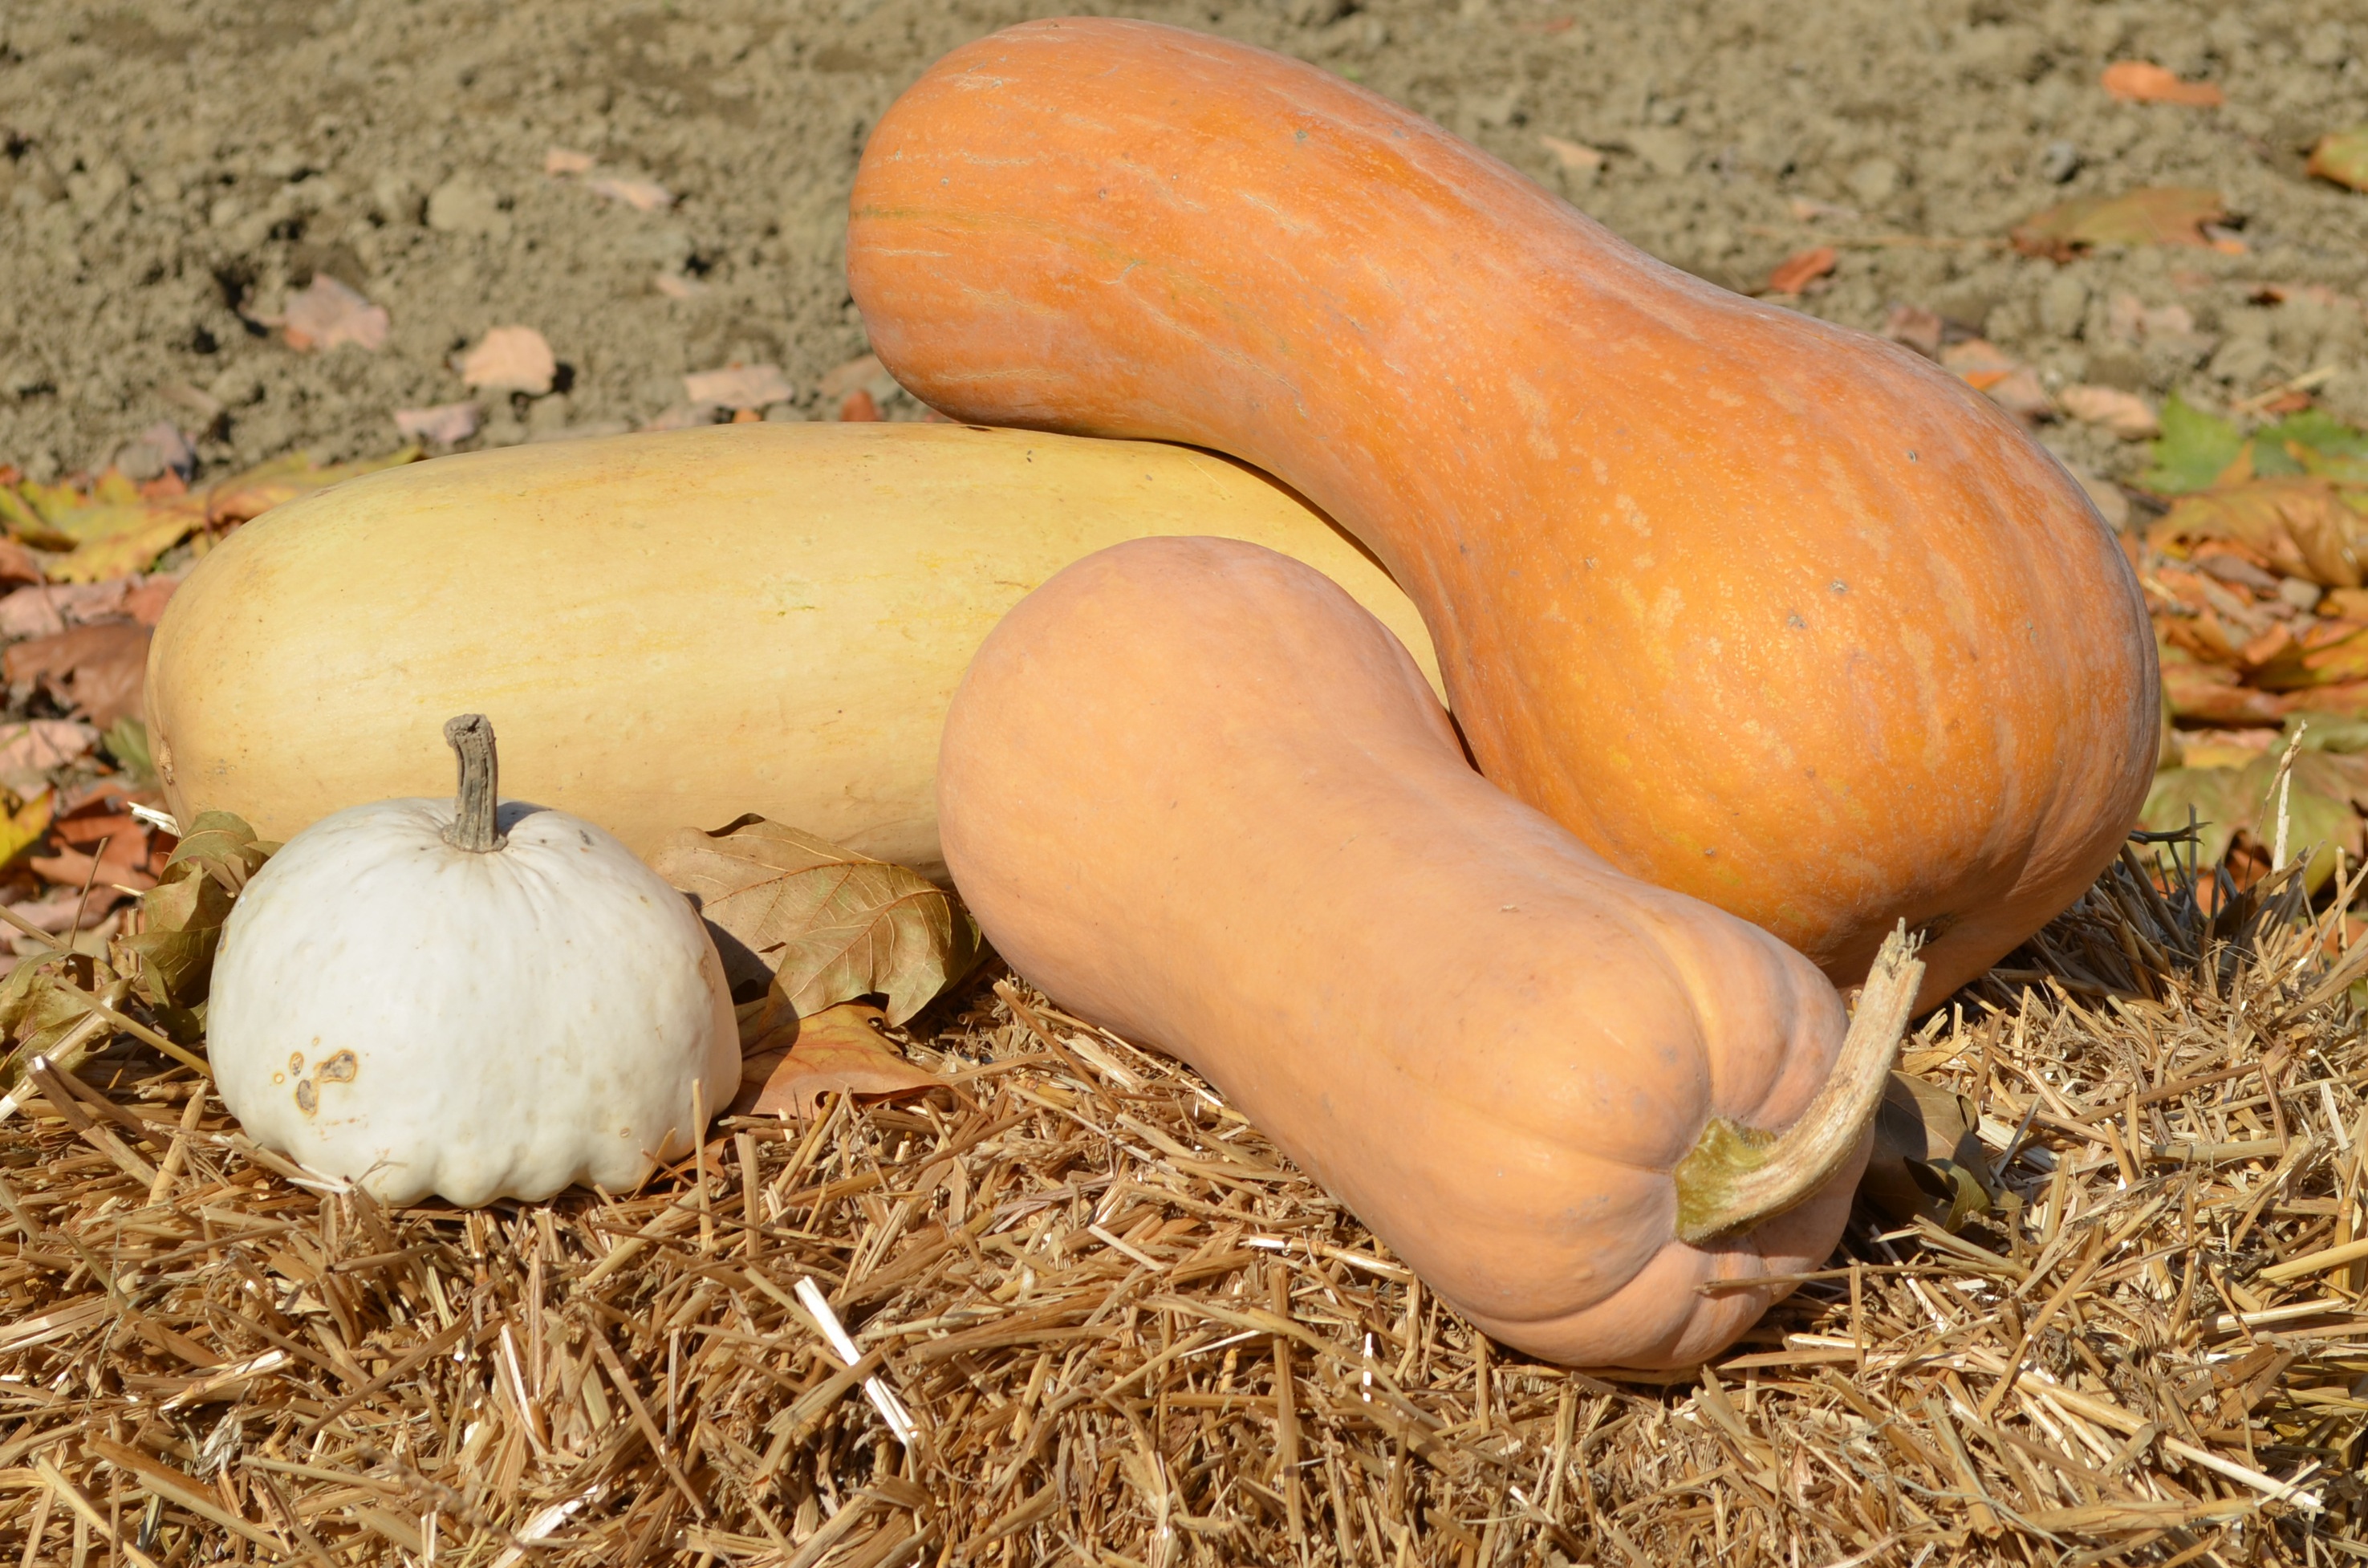
plant, orange, food, produce, vegetable, autumn, pumpkin, gourd, straw, cucurbita, flowering plant, land plant